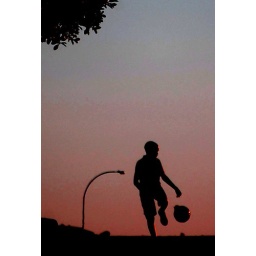
Night falls in Katutura as a child heads home from a game of street ball.